Marina Cárdenas

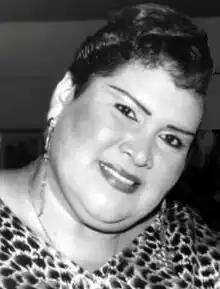
La Gordita de Oro, circa 1991

Marina Cárdenas (1946–2014) was the stage name of Emma Marina Baltodano Espinales who was also called "La Gordita de Oro" (the Golden Chubby) or Queen of Nicaraguan bolero. She was a Nicaraguan bolero singer, who received more than 400 awards in her lifetime, including the Medal for Artistic Excellence from the Ministry of Culture of Nicaragua.